To Tell the Truth

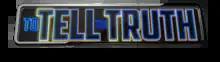
Logo for "To Tell the Truth" (2016 version)

To Tell the Truth is an American television panel show. Four celebrity panelists are presented with three contestants (the "team of challengers", each an individual or pair) and must identify which is the "central character" whose unusual occupation or experience has been read aloud by the show's host. When the panelists question the contestants, the two impostors may lie whereas the "central character" must tell the truth. The setup adds the impostor element to the format of "What's My Line?" and "I've Got a Secret".